Zeolite

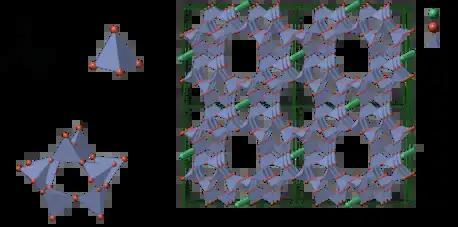
Microscopic structure of a zeolite (mordenite) framework, assembled from corner-sharing tetrahedra. Sodium is present as an extra-framework cation (in green). Si atoms can be partially replaced by Al or other tetravalent metals.

Zeolites are a group of several microporous, crystalline aluminosilicate minerals commonly used as commercial adsorbents and catalysts. They mainly consist of silicon, aluminium, oxygen, and have the general formula ･y where is either a metal ion or H.